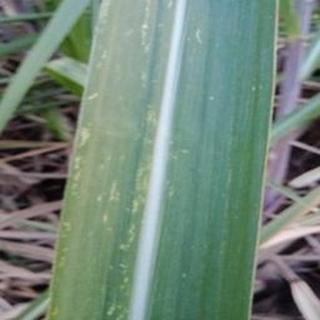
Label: sugarcane_mosaic